The Cockettes (film)

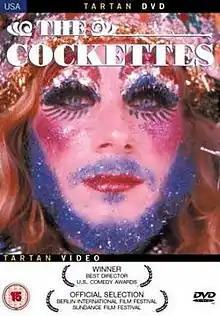
DVD cover

The Cockettes is a 2002 American documentary film about the 1960s–70s San Francisco performance group of the same name. Co-directed by Bill Weber and David Weissman, and produced by Weissman, the film debuted at the 2002 Sundance Film Festival, where it was nominated for the Grand Jury Prize. It also received the LA Film Critics Award for Best Documentary of 2002.